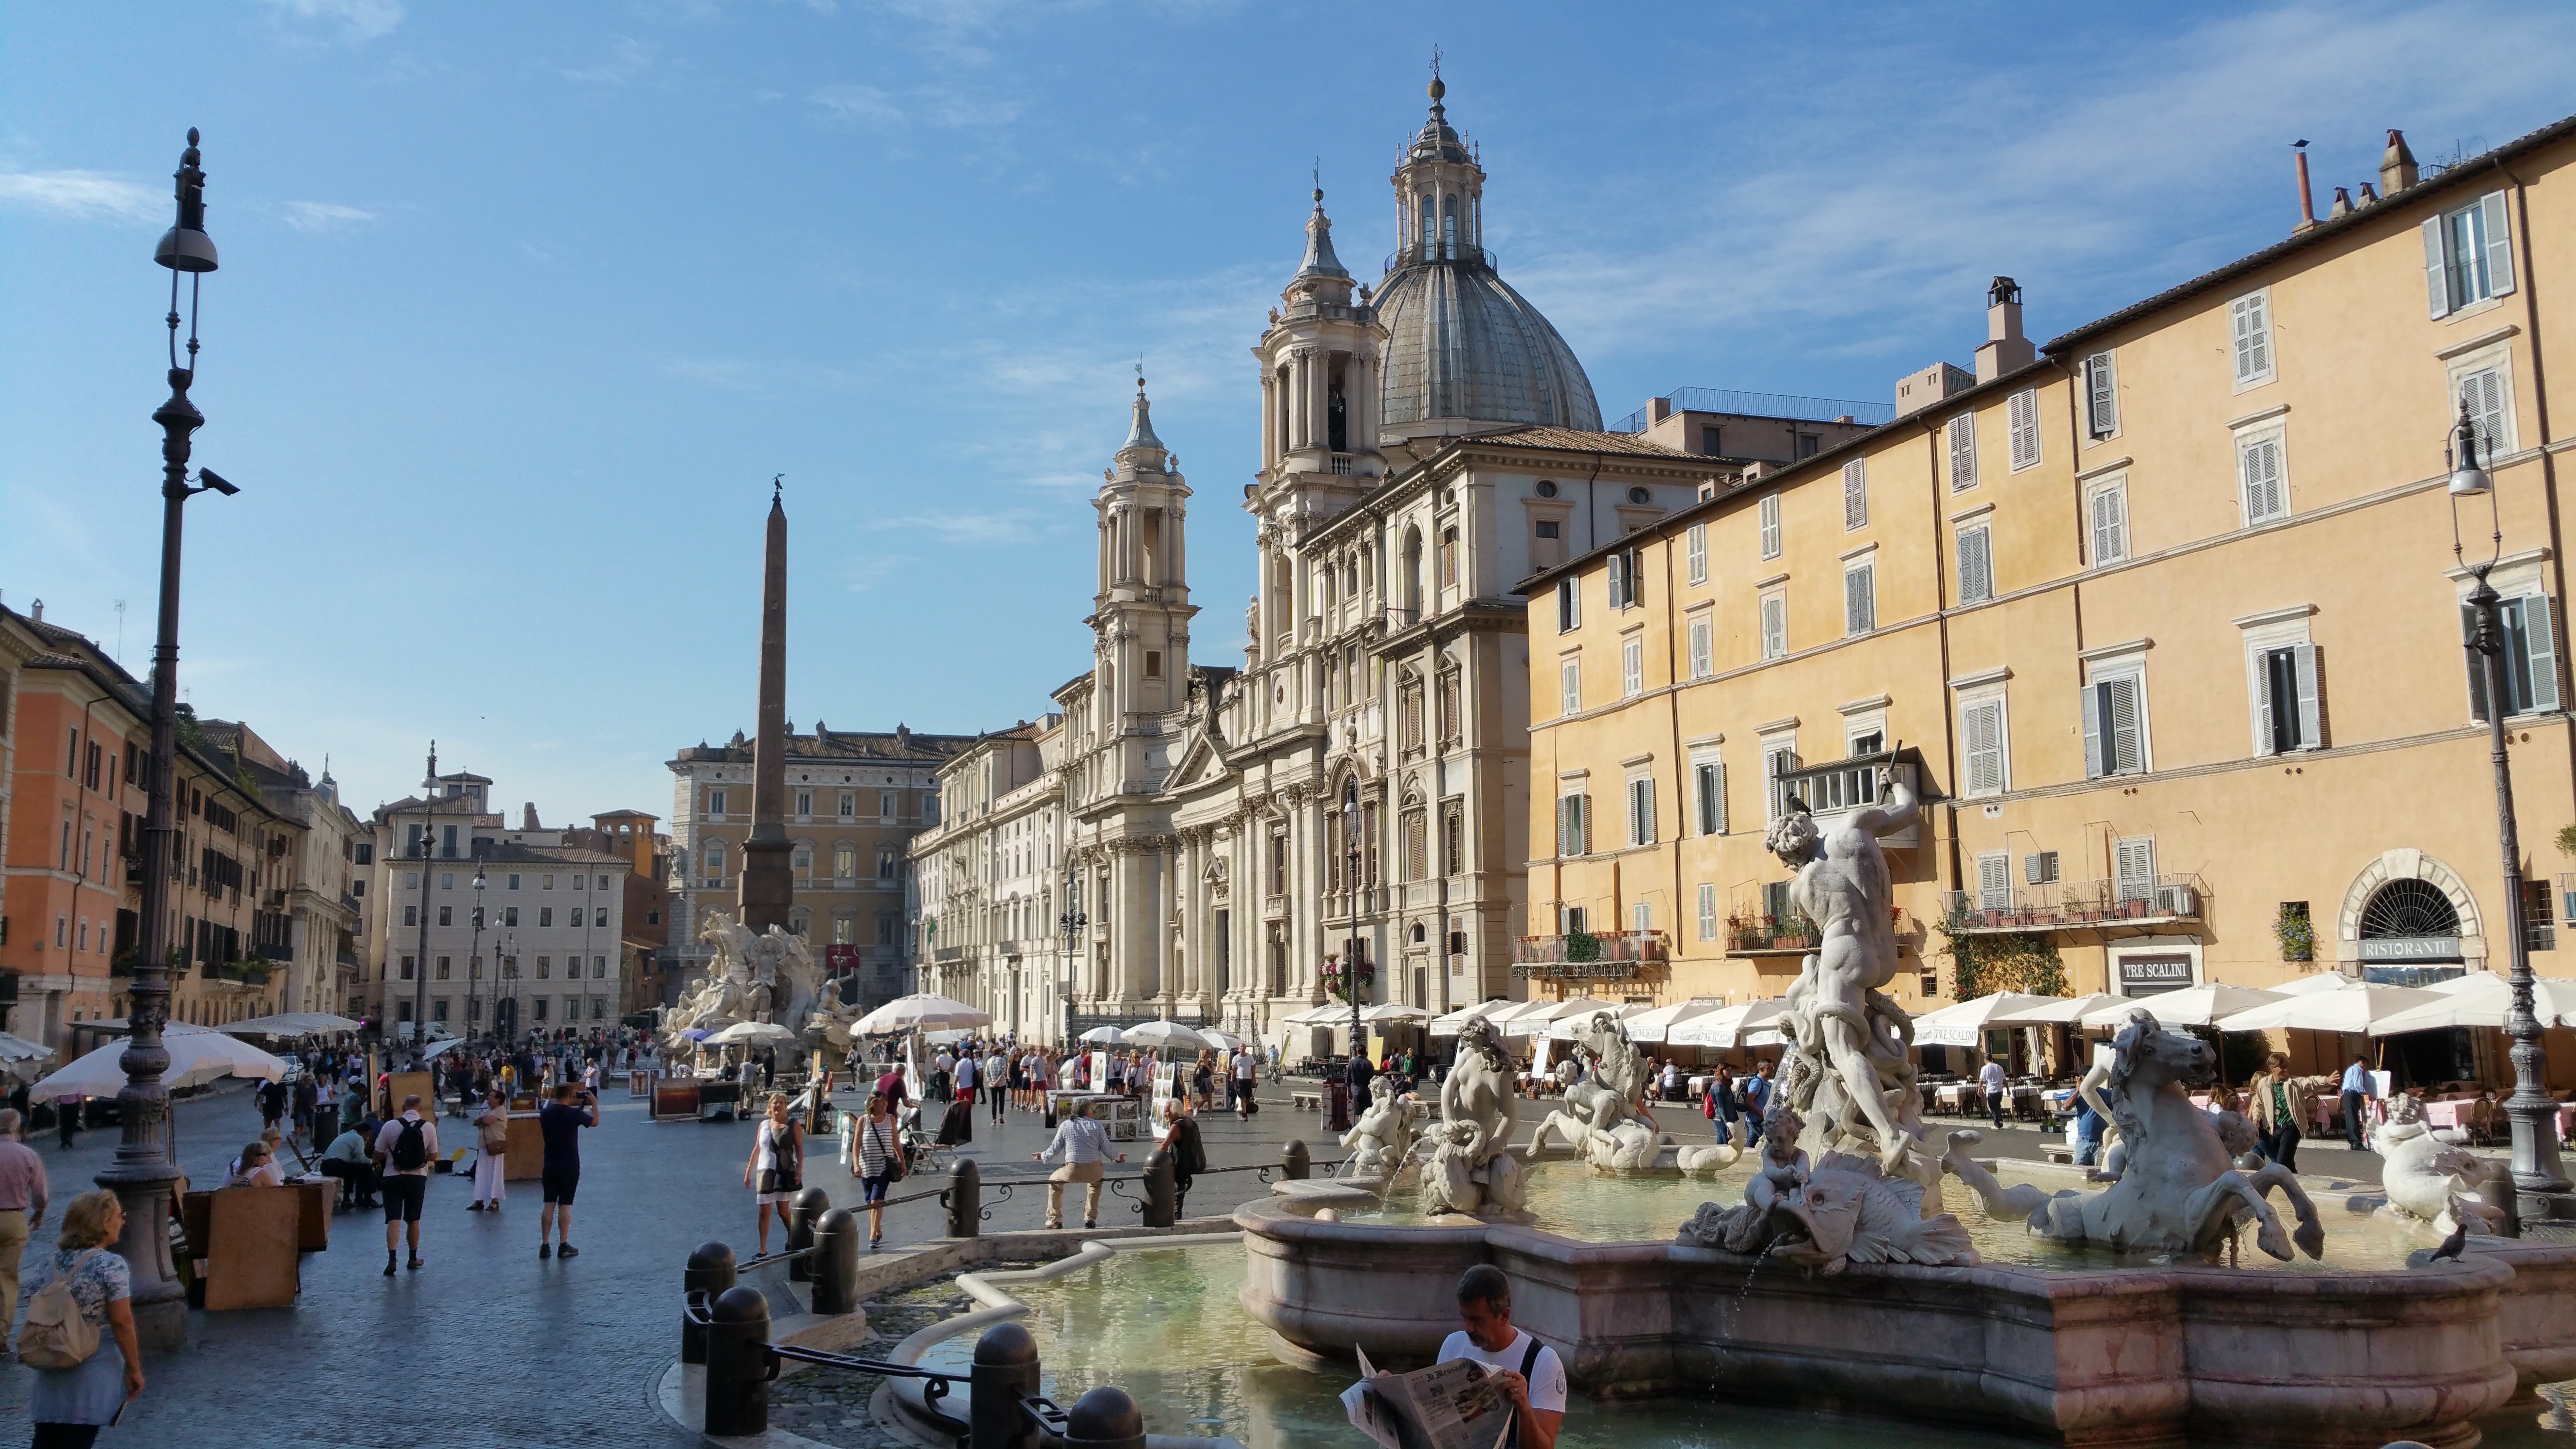
boat, town, city, canal, cityscape, vehicle, plaza, italy, tourism, waterway, rome, fountain, roman, town square, gondola, neptune, navona, tours, bernini, geographical feature, human settlement